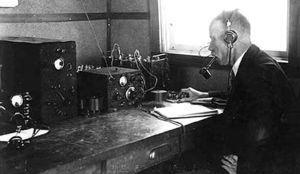
Albert Hoyt Taylor était un ingénieur en électrotechnique américain à qui on doit des travaux importants sur les premiers radars.